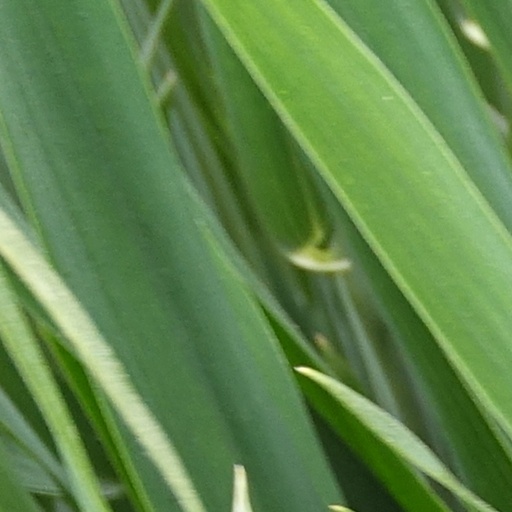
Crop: wheat